DC motor

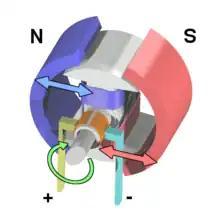
Workings of a brushed electric motor with a two-pole rotor (armature) and permanent magnet stator. "N" and "S" designate polarities on the inside axis faces of the magnets; the outside faces have opposite polarities. The + and - signs show where the DC current is applied to the commutator which supplies current to the armature coils

The Pennsylvania Railroad's class DD1 locomotive running gear was a semi-permanently coupled